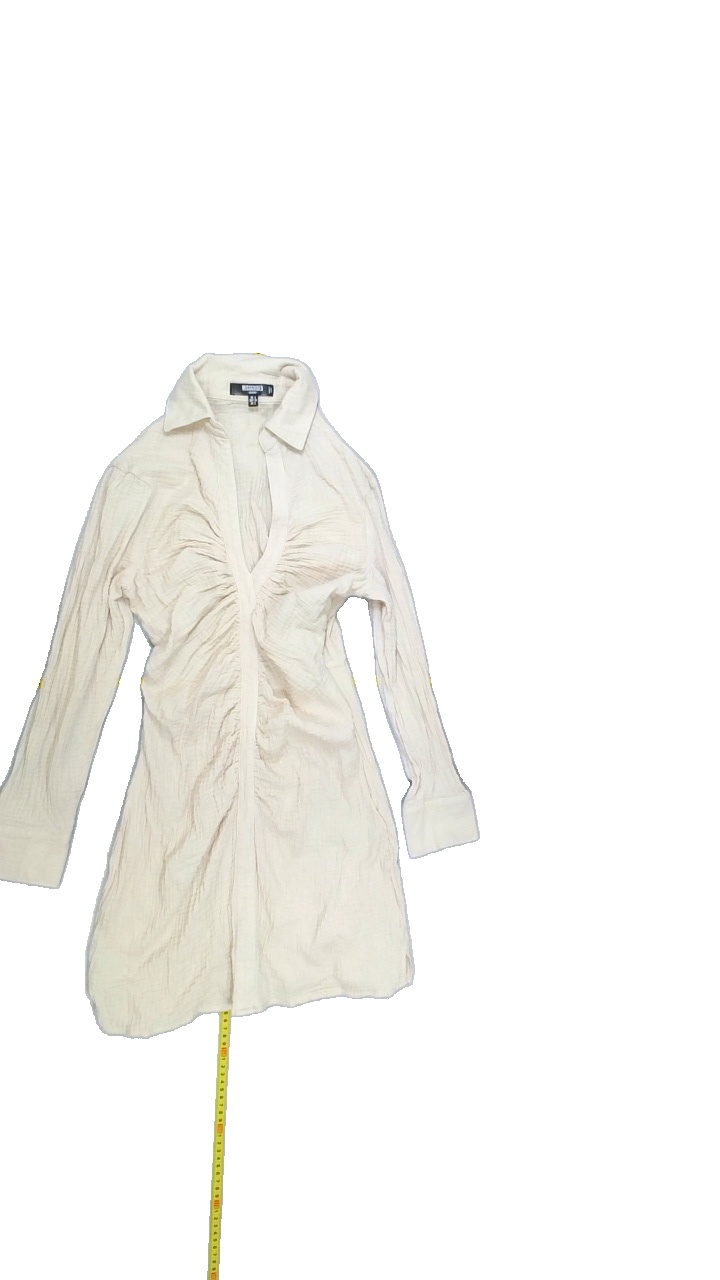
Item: Dress (Ladies)
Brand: Not Applicable
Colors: Beige
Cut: V-collar, Tight
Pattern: Plain
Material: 100%cotton
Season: All
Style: No trend
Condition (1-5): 3
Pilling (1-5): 3
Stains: No
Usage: Export
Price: <50